Xiaoxiang poetry

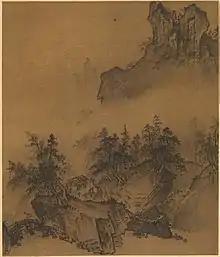
Xia Gui (Song dynastic era) – "Mountain Market- Clear with Rising Mist", one of the 8 scenarios.

Xiaoxiang poetry and Chinese painting were fruitfully and mutually influential with each other in the development of the "Eight Views of Xiaoxiang" genre of serial art. A standard list is: